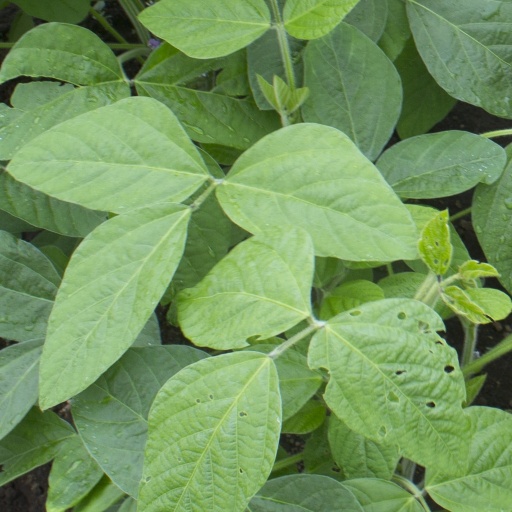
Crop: soybean